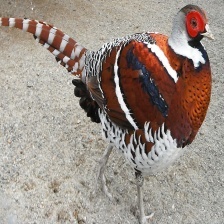
Species: ELLIOTS  PHEASANT
Scientific name: SYRMATICUS ELLIOTI